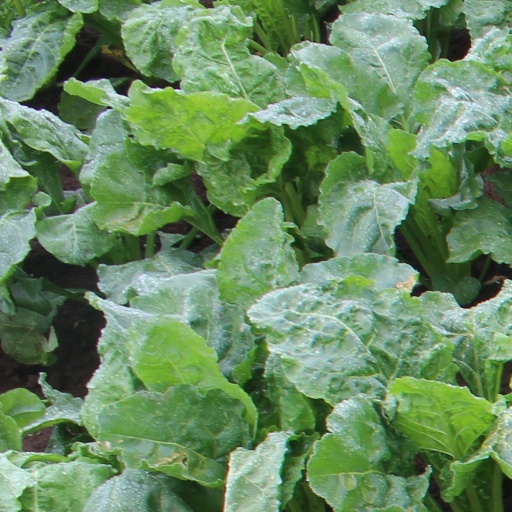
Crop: sugar beet